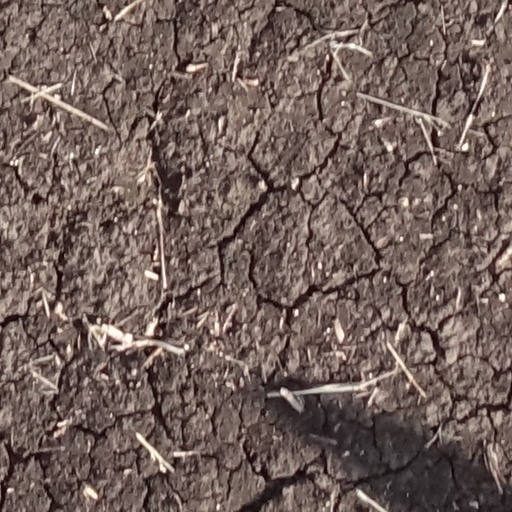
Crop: sorghum